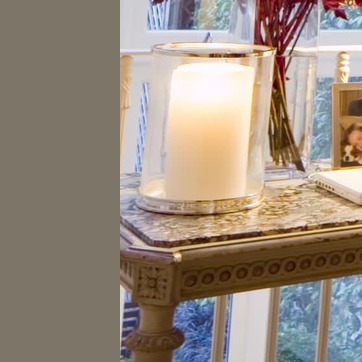
Material: glass